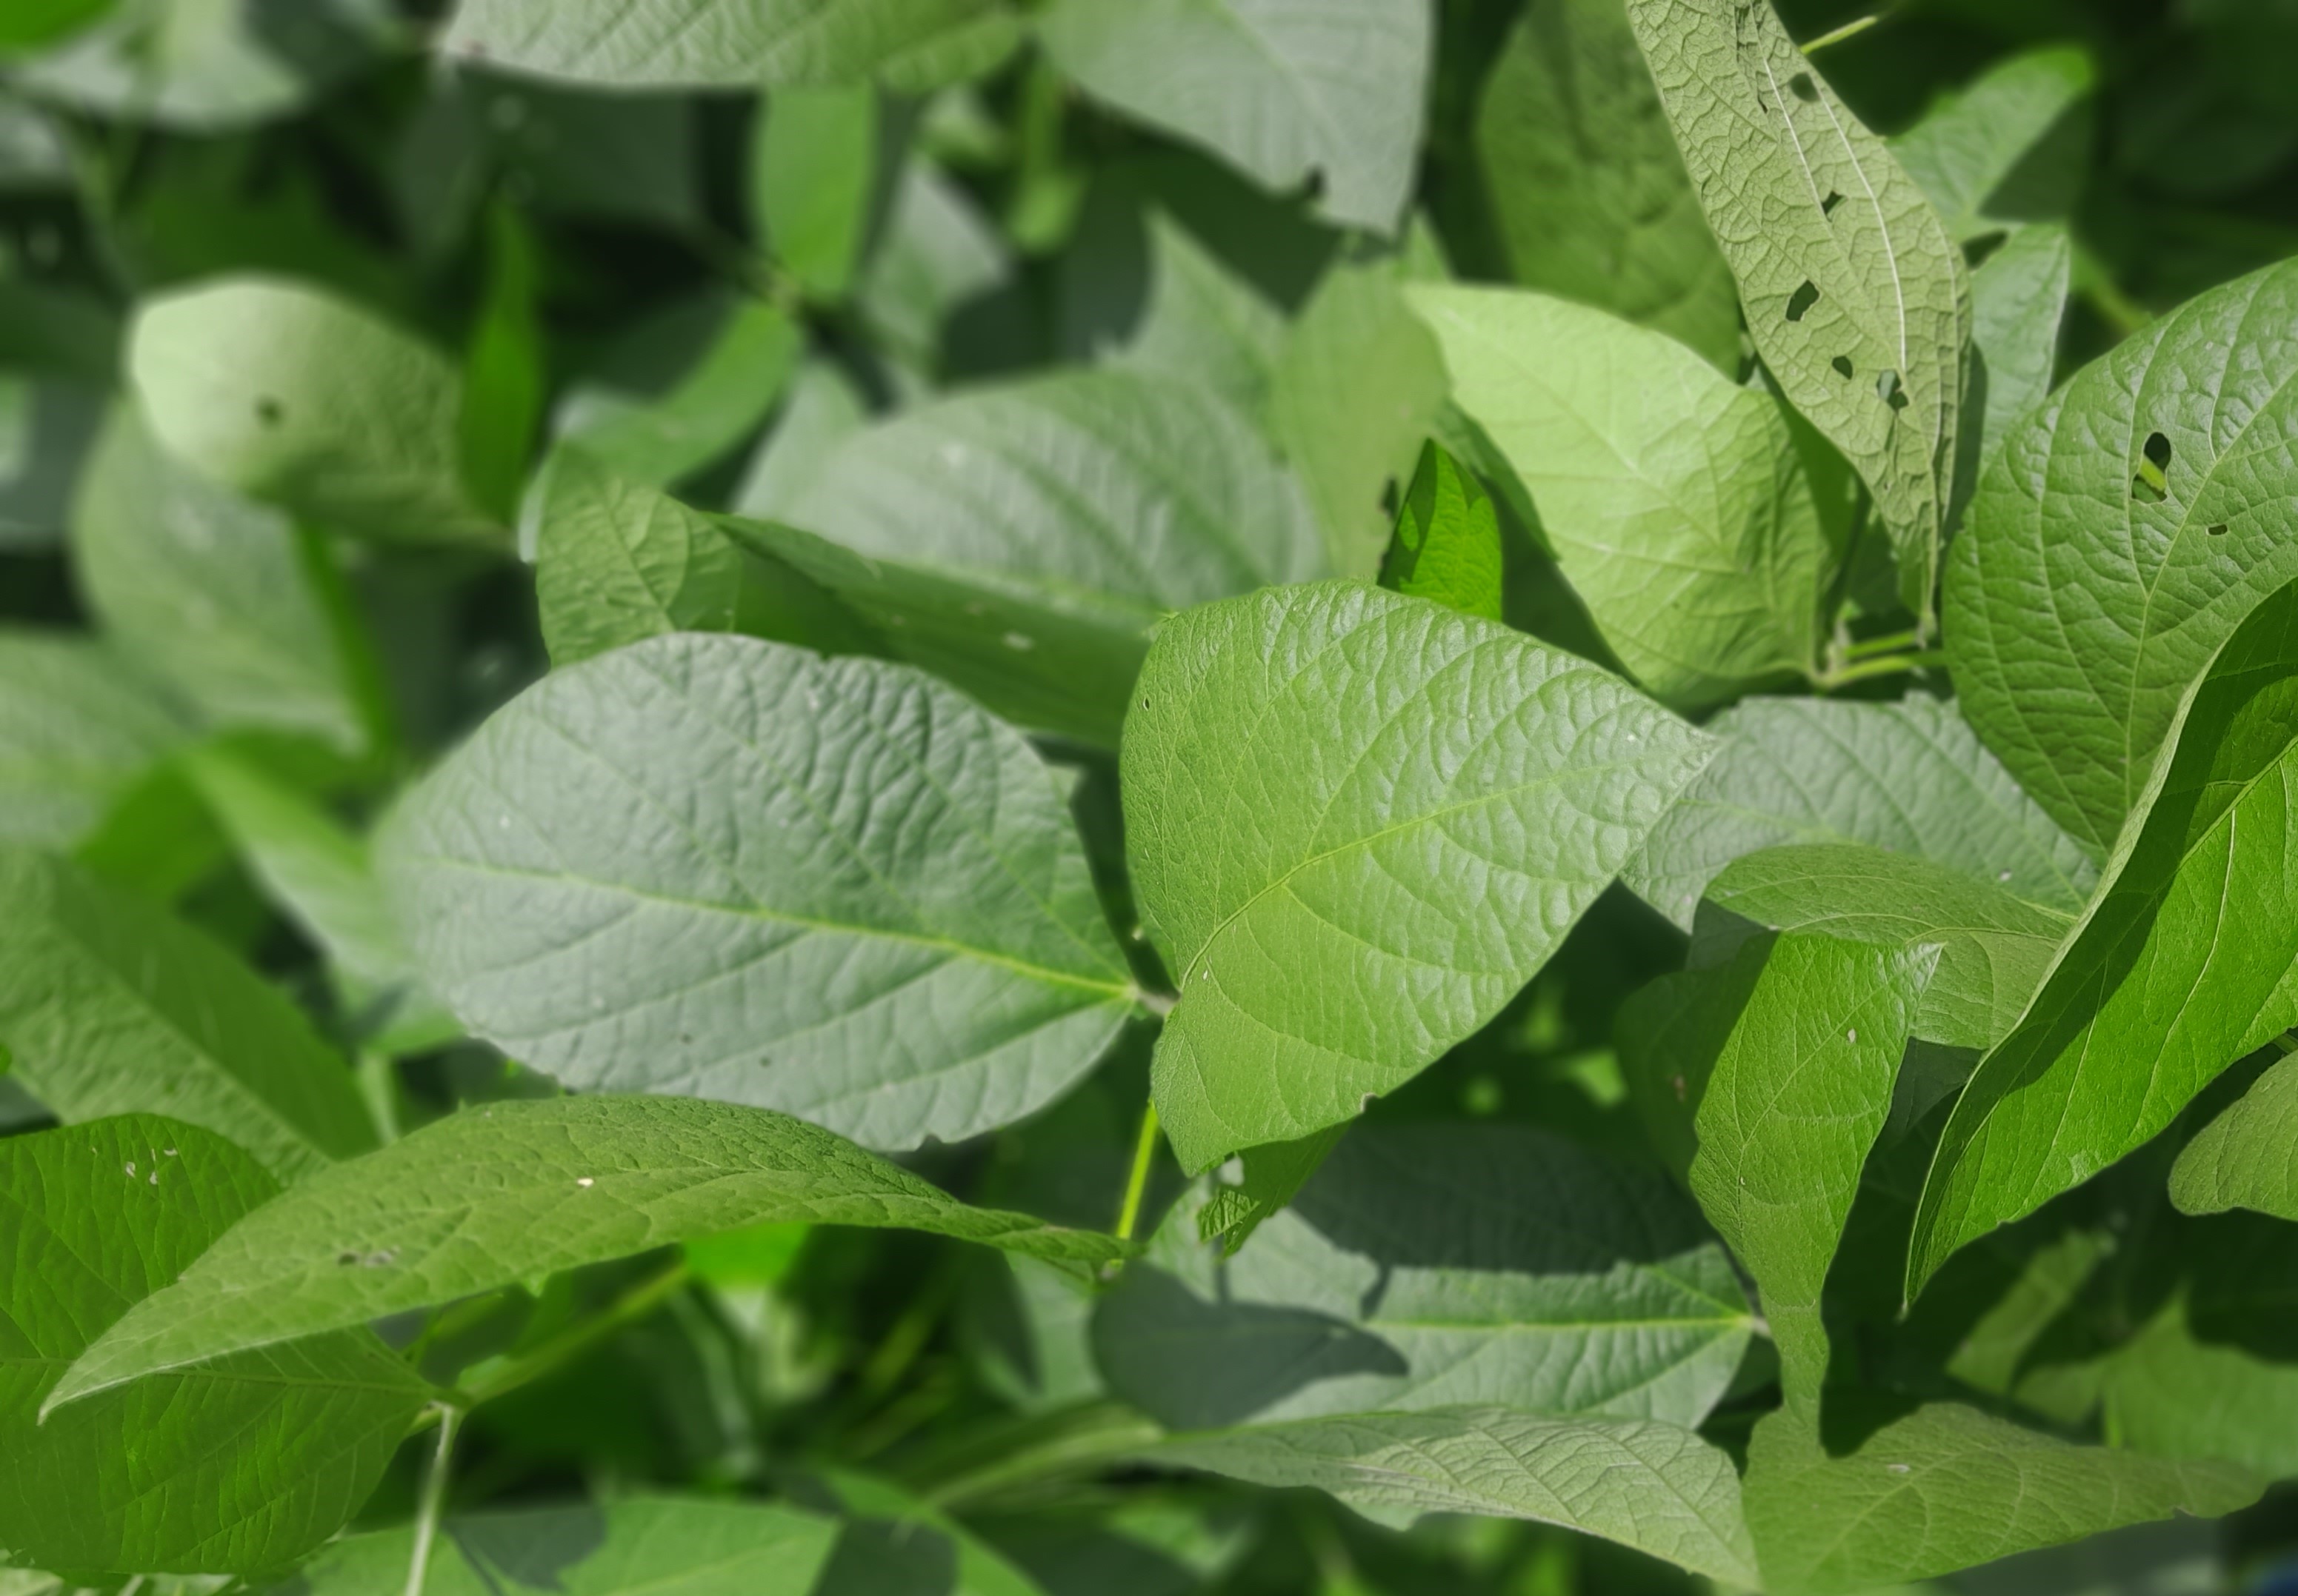
Label: Healthy